Live in Tokyo (Charles Tolliver album)

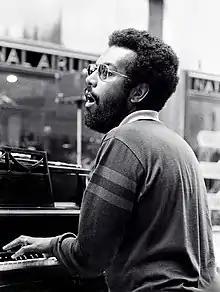
Stanley Cowell, Music Inc.'s pianist and Strata-East co-founder, in 1977

The recording took place at Yubinchokin Hall in Tokyo on December 7, 1973, the last date of the tour. According to the album's liner notes, it was recorded "in association" with Takafumi Ohkuma and Kuniya Inaoka from the Japanese jazz label Trio Records. In concert, Tolliver led the quartet, featuring Cowell on piano, Clint Houston on bass, and Clifford Barbaro on drums.